Awabakal language

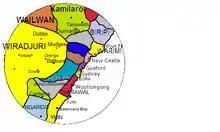
Traditional lands of Australian Aboriginal tribes of eastern New South Wales

Below is the Lord's Prayer in Awabakal, according to the Gospel of Luke. Part of the Gospel of Luke was translated into Awabakal in 1892 and below the text reflects the orthography of the prayer in 1892.